Elvis Blue

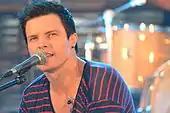
Elvis Blue at Paul Cluver Amphitheatre 2013

Hoogendyk has supported a variety of community upliftment projects in South Africa over the course of his career.